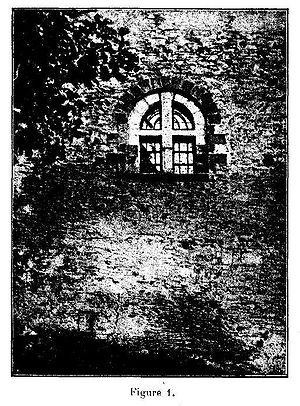
Le Donjon de Courmenant est situé dans l'ouest du département de la Sarthe, sur le territoire de la commune de Rouez, à six kilomètres au sud de Sillé-le-Guillaume.